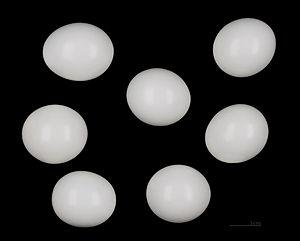
Le Martin-pêcheur d'Europe est une espèce d'oiseaux, espèce type de la famille des Alcedinidae. Cet oiseau est un bon indicateur naturel de la qualité d'un milieu aquatique.